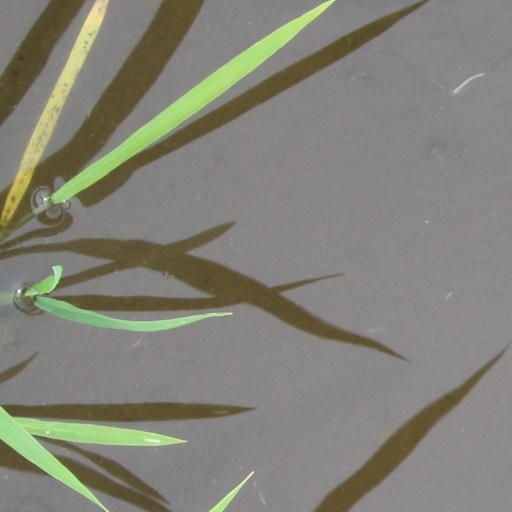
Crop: rice